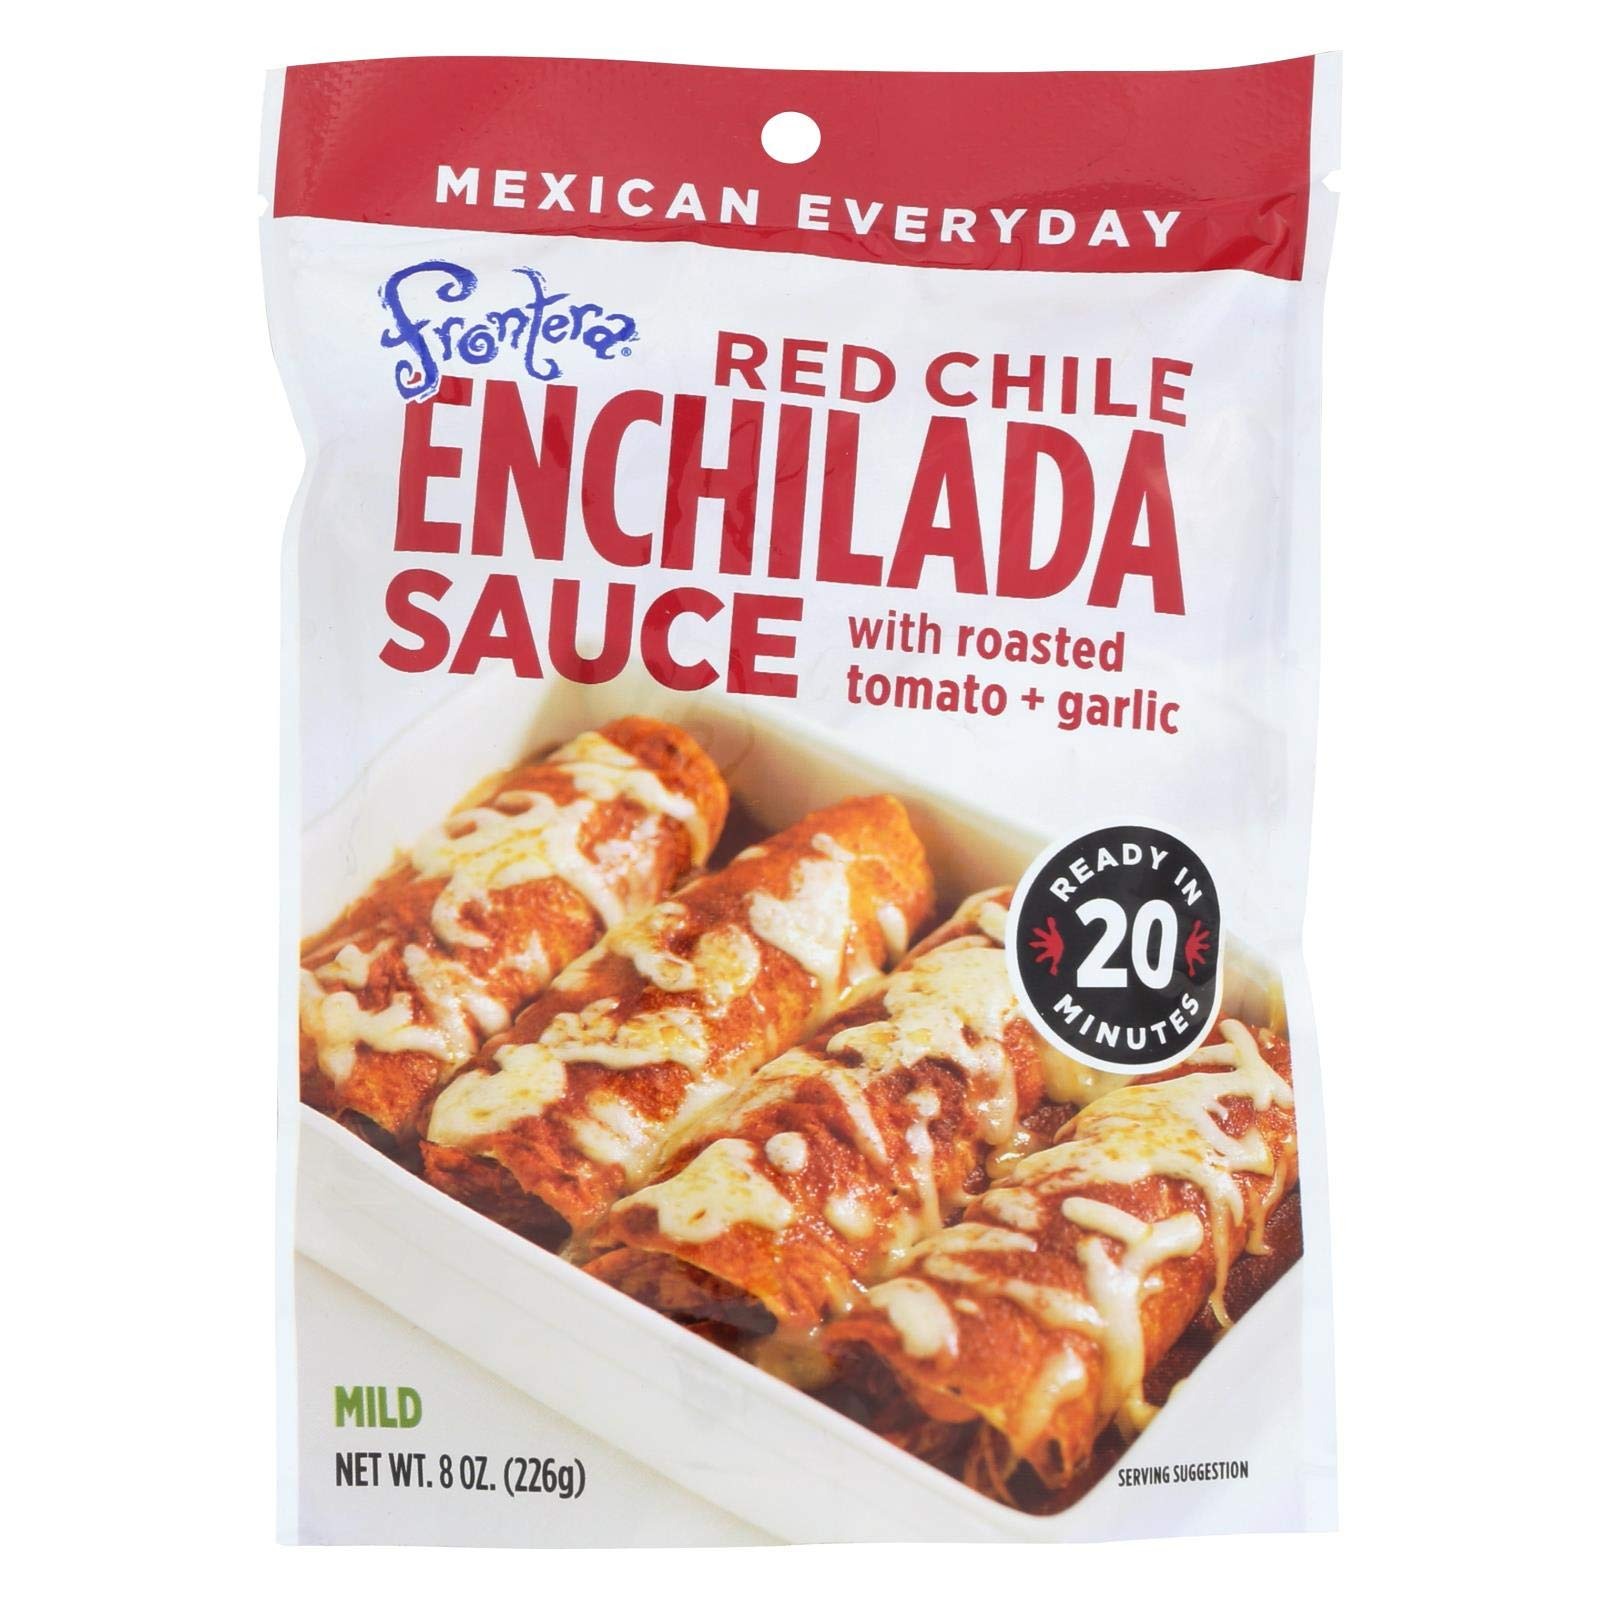
Item Name: Frontera Foods Red Chile Enchilada Sauce - Enchilada Sauce - Case of 6 - 8 oz.
Bullet Point: Frontera Foods Red Chile Enchilada Sauce - Enchilada Sauce - Case of 6 - 8 oz.
Product Description: Like pizza and mac and cheese, enchiladas offer the satisfying tastes and comforting textures you always return to tender tortillas rolled around morsels of meat or cheese, bathed with a classic sauce that tastes of sundried chilies, roasted garlic and spices.
Value: 1.0
Unit: Count

Price: 20.125